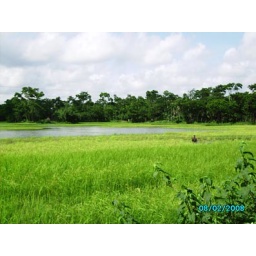
On our way to Banaripara we pass by rice fields, banana trees and green ponds. Scenery is breathtaking.